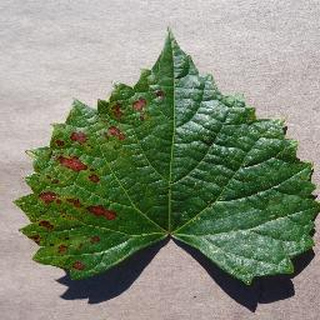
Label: grape_esca_black_measles